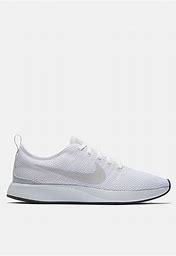
Brand: Nike
Model: Dualtone Racer